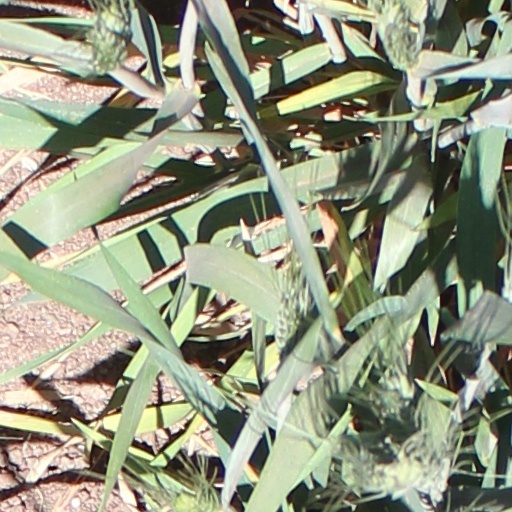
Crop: wheat